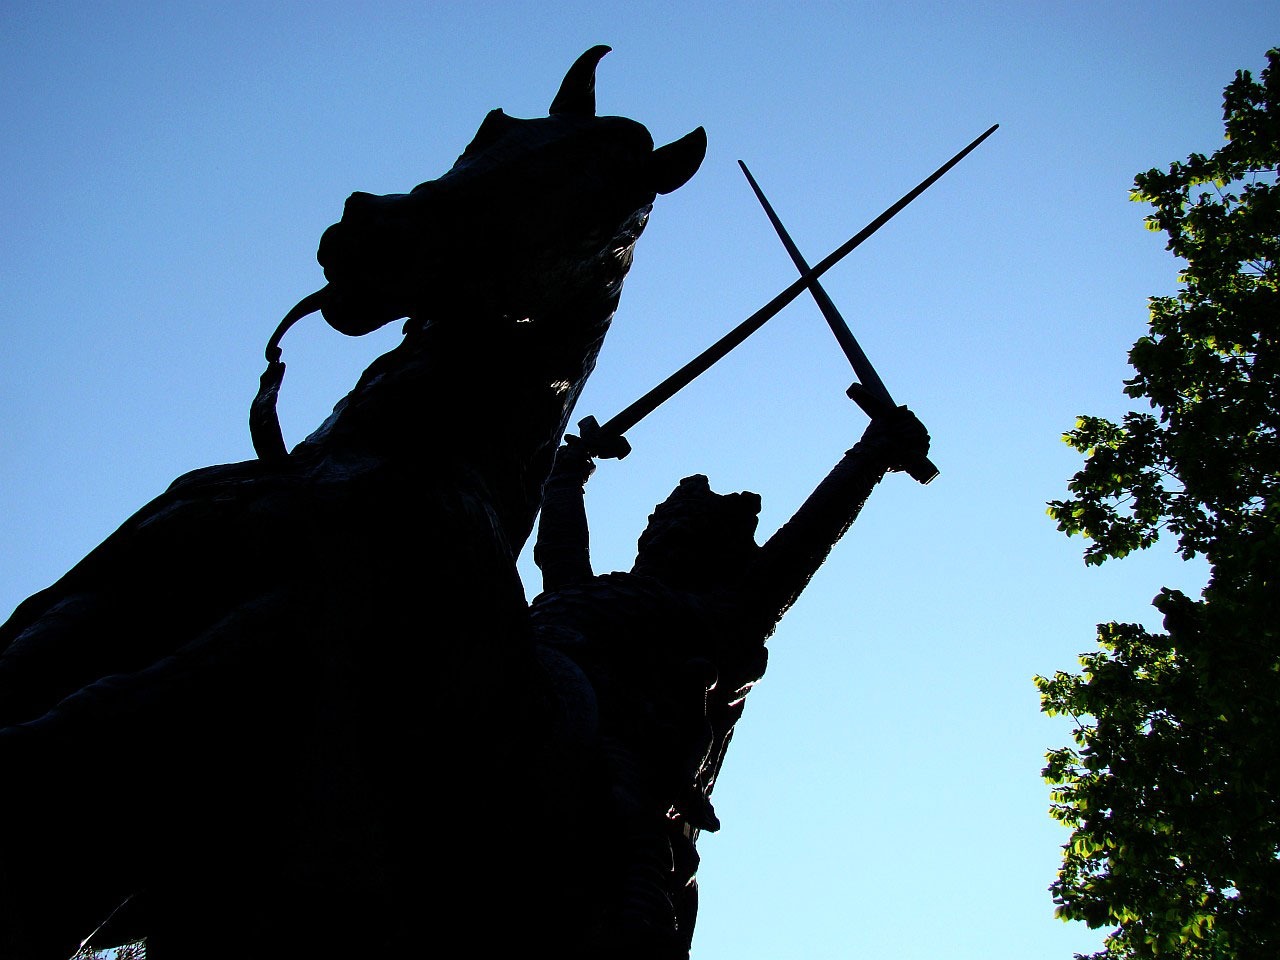
tree, silhouette, sky, sun, manhattan, monument, statue, horse, park, sword, sculpture, king, new, york